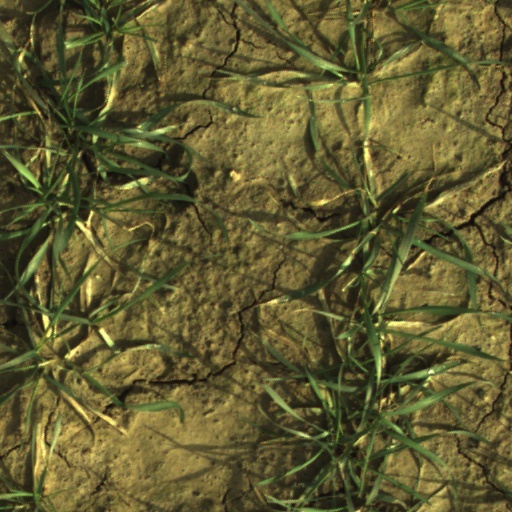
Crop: wheat